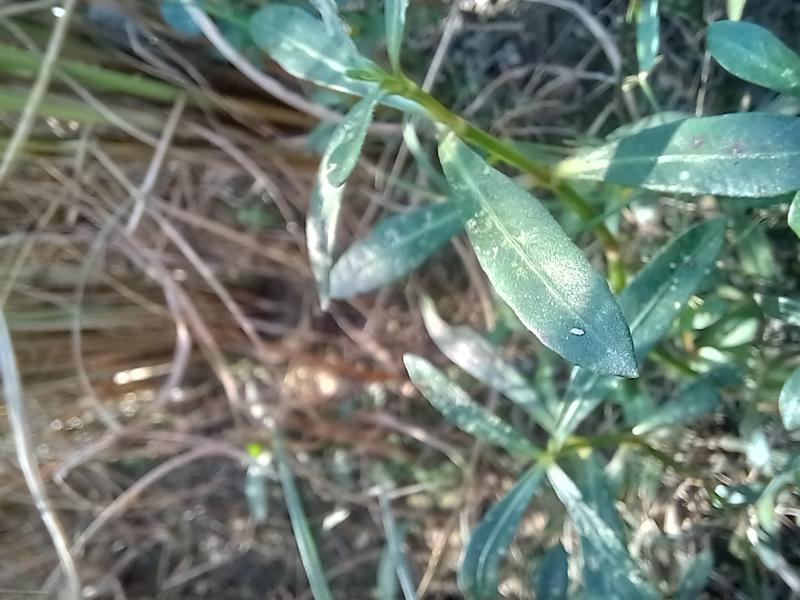
Weed species: Alternanthera philoxeroide